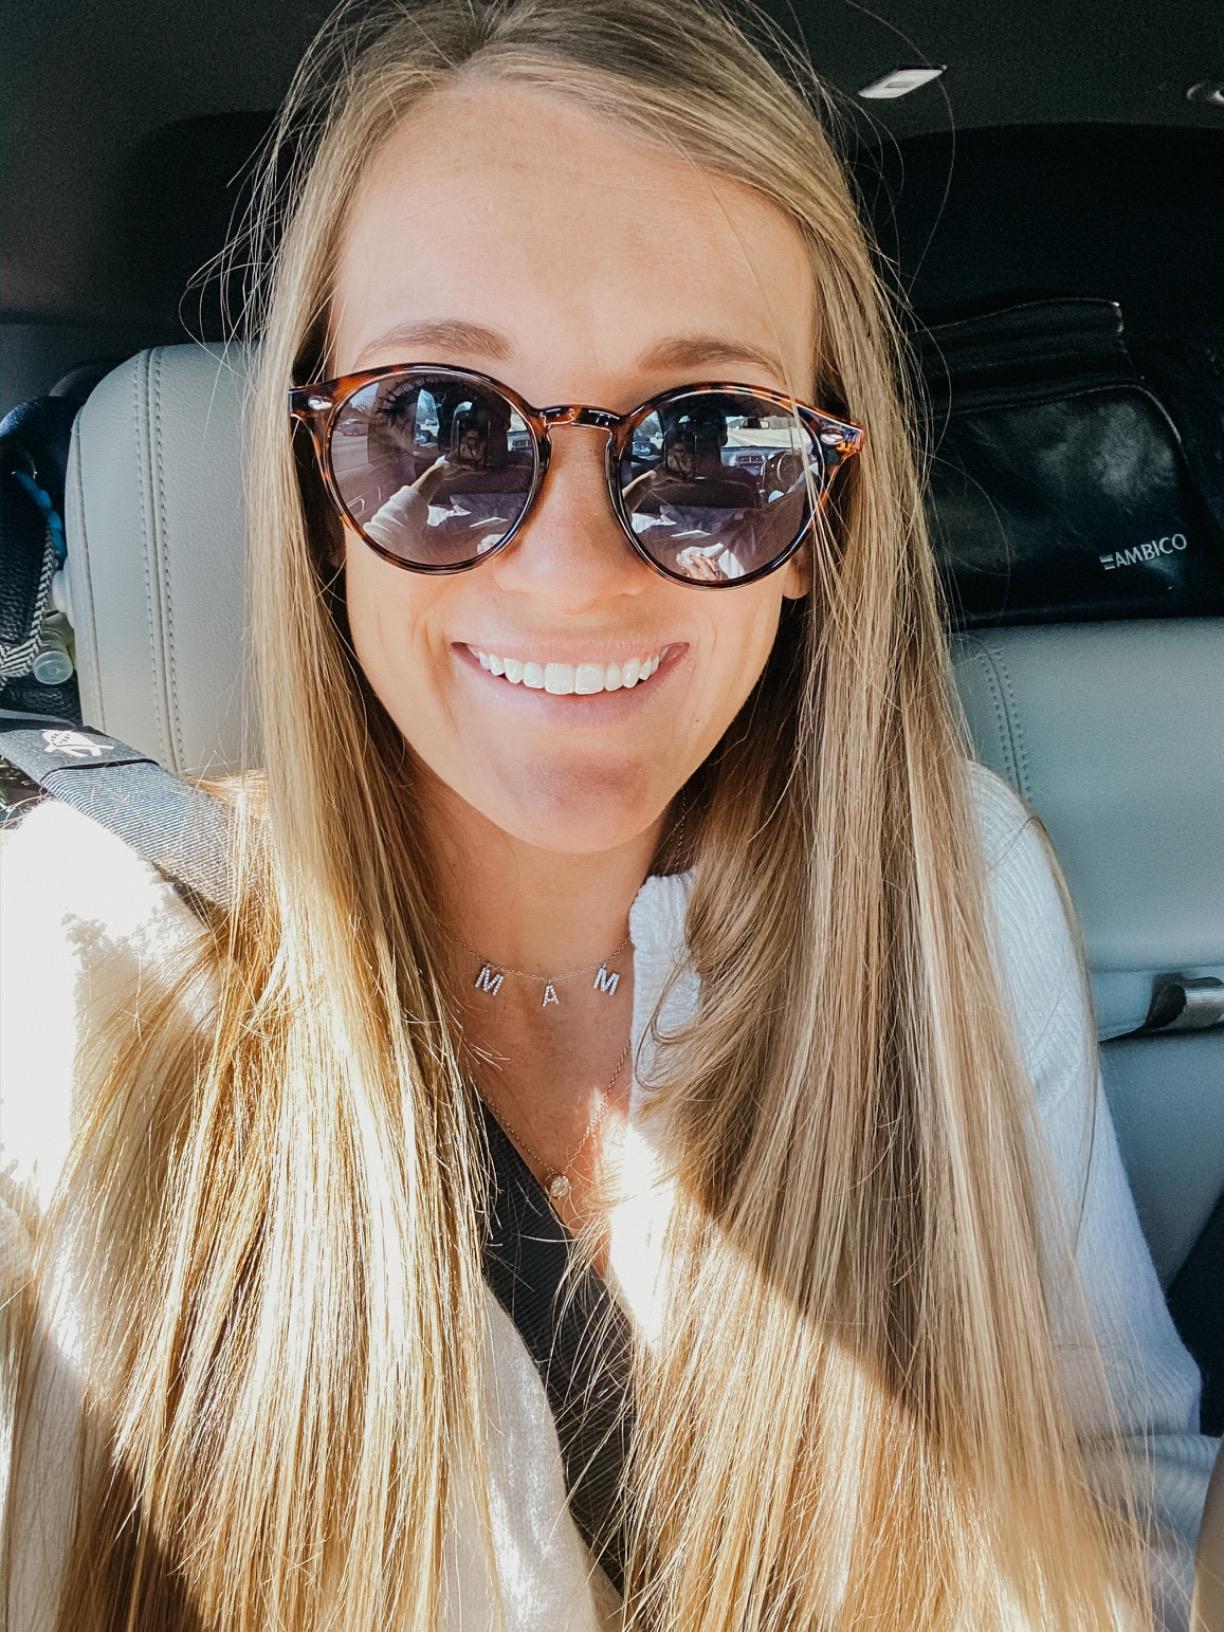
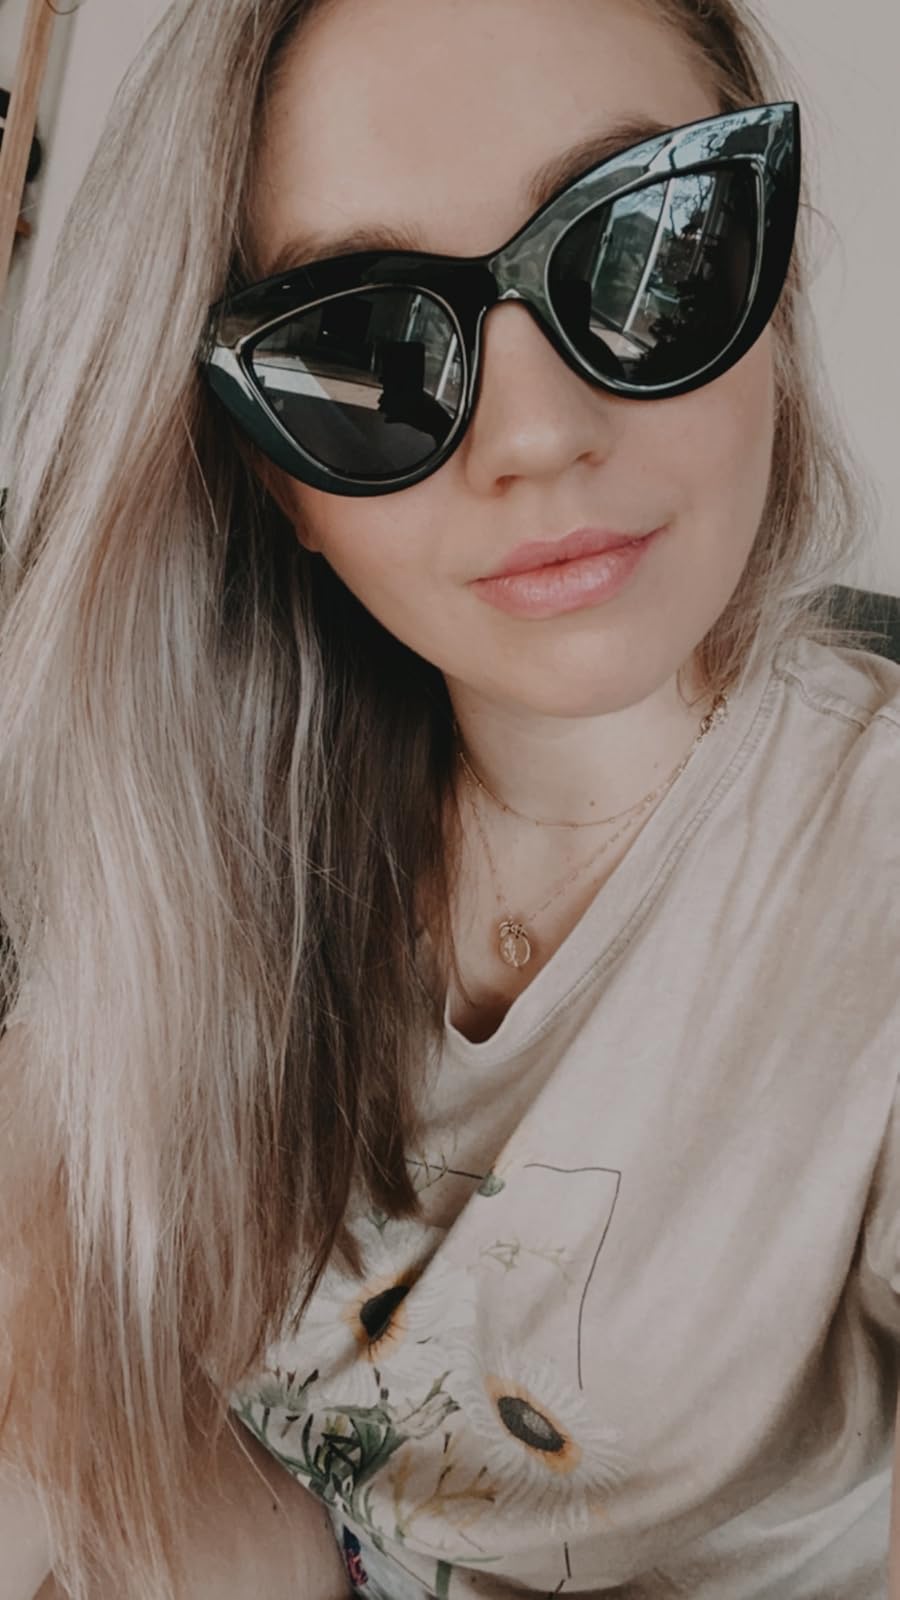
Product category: accessories_sunglasses
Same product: no